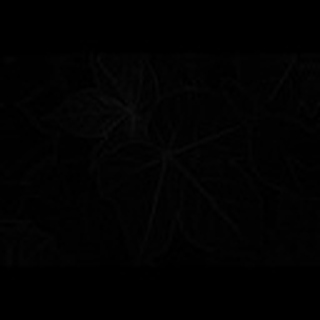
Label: healthy_cotton